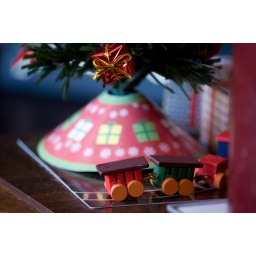
Christmas tree in a box